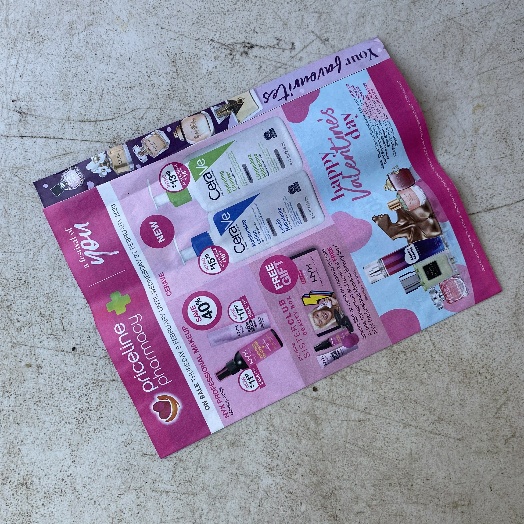
Label: Paper